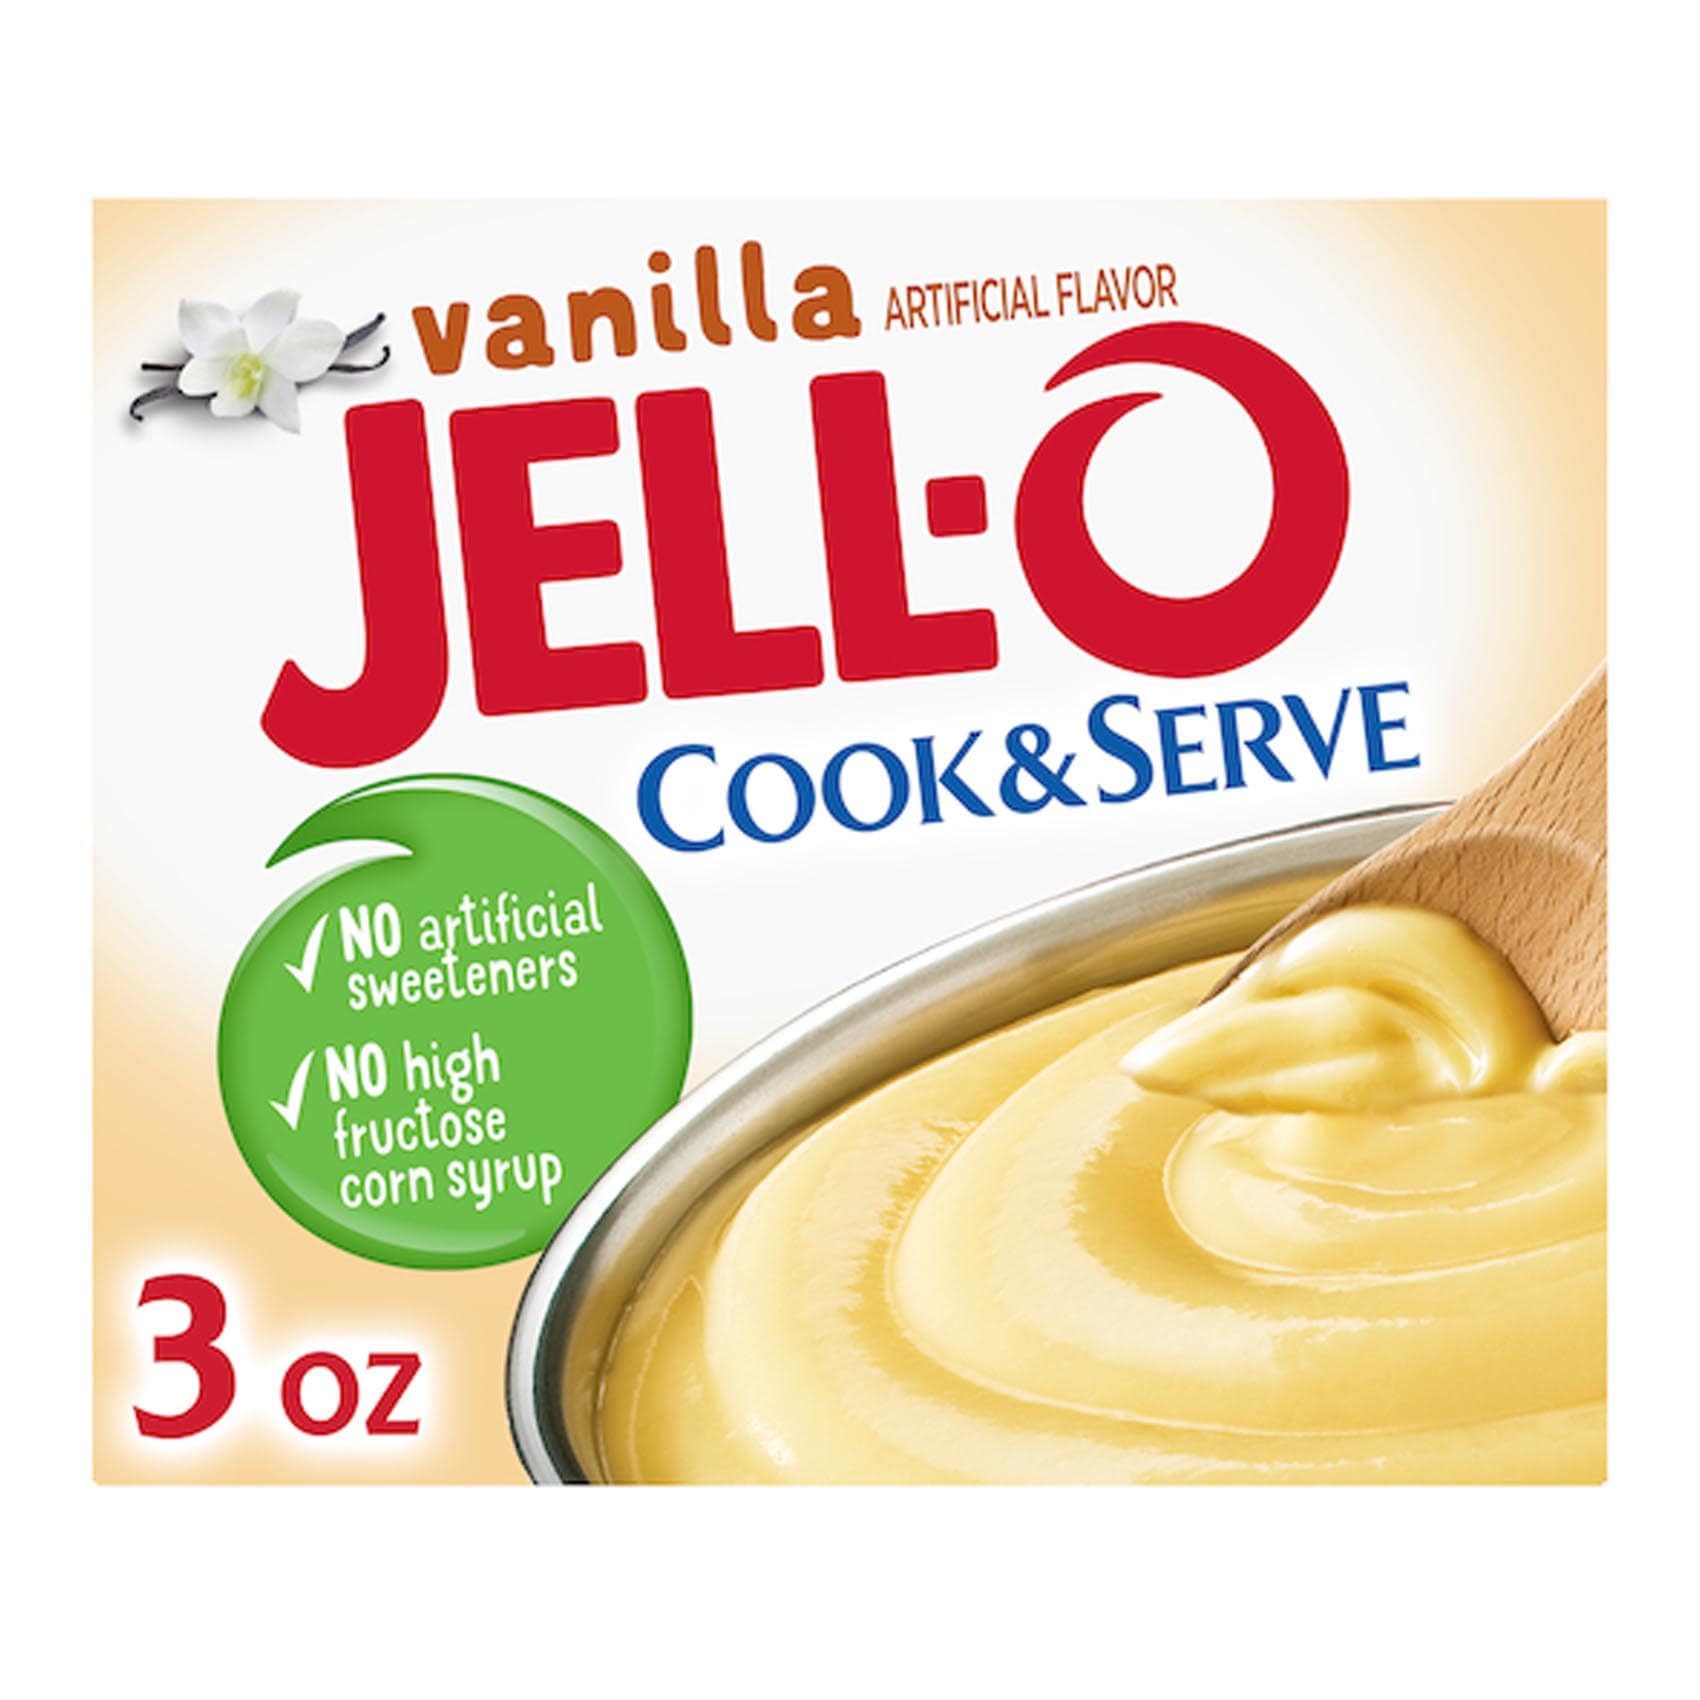
Item Name: JELL-O Vanilla Cook & Serve Pudding & Pie Filling Mix (3 oz Box)
Bullet Point 1: One 3 oz. box of Jell-O Cook and Serve Vanilla Pudding
Bullet Point 2: Jell-O Cook and Serve Vanilla Pudding is an easy to make dessert
Bullet Point 3: Vanilla pudding with no corn syrup or artificial sweeteners
Bullet Point 4: Package makes four 1/2-cup servings
Bullet Point 5: Vanilla pudding is quick and easy to make
Value: 3.0
Unit: Ounce

Price: 1.79